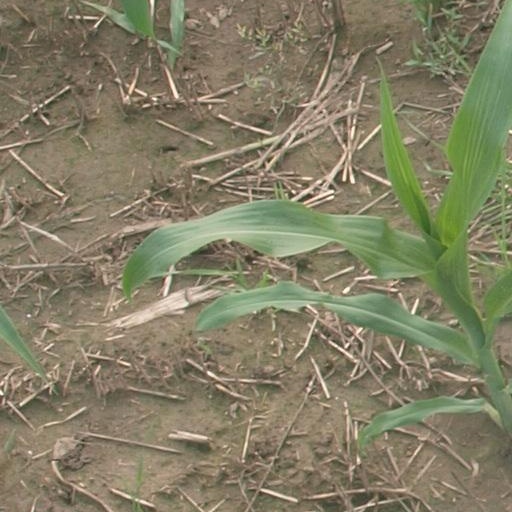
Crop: maize; corn